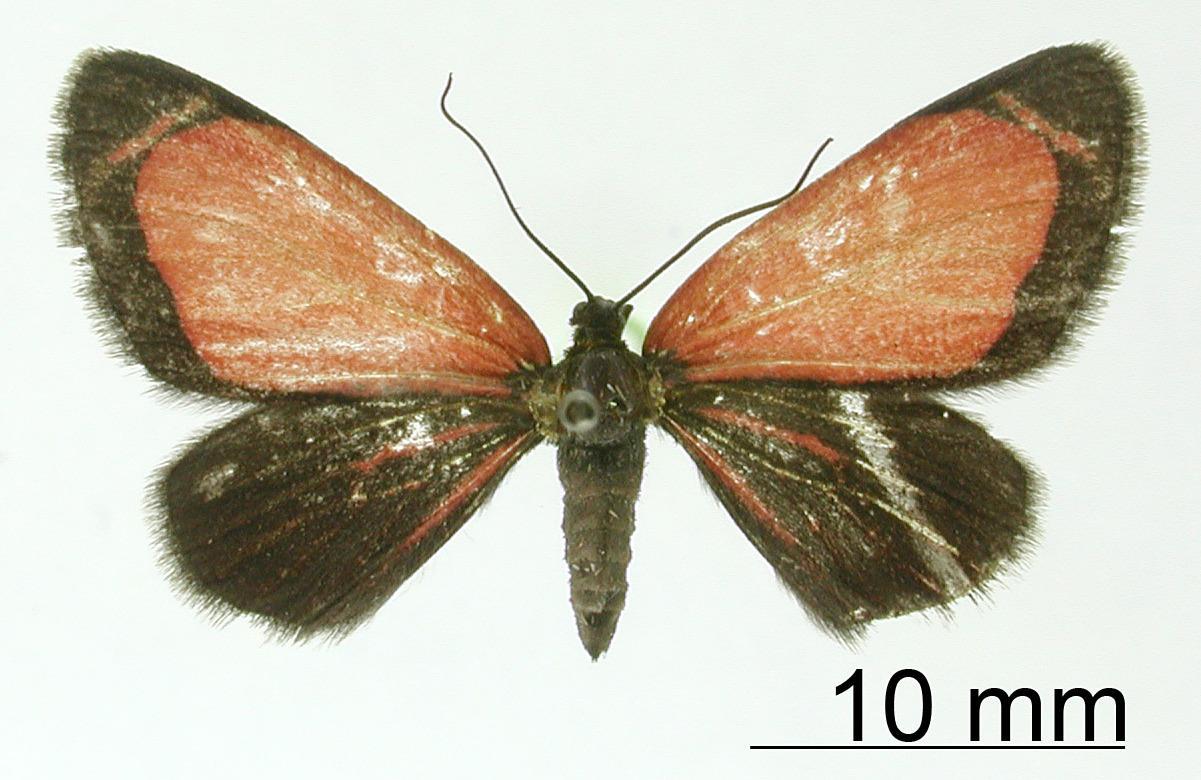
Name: Oenotrus opulentissima
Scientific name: Oenotrus opulentissima Dyar, 1922
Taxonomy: Animalia, Arthropoda, Insecta, Lepidoptera, Geometridae, Ennominae
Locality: Mexico City, Mexico, Mexico